Bayt Tima

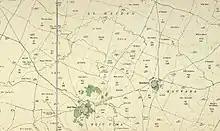
Beit Tima 1931 1:20,000

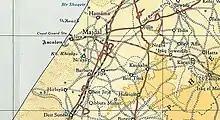
Beit Tima 1945 1:20,000

In the 1945 statistics the population of Beit Tima consisted of 1060, all Muslims, and the land area was 11,032 dunams, according to an official land and population survey. Of this, 197 dunams were designated for plantations and irrigable land, 10,444 for cereals, while 60 dunams were built-up areas.